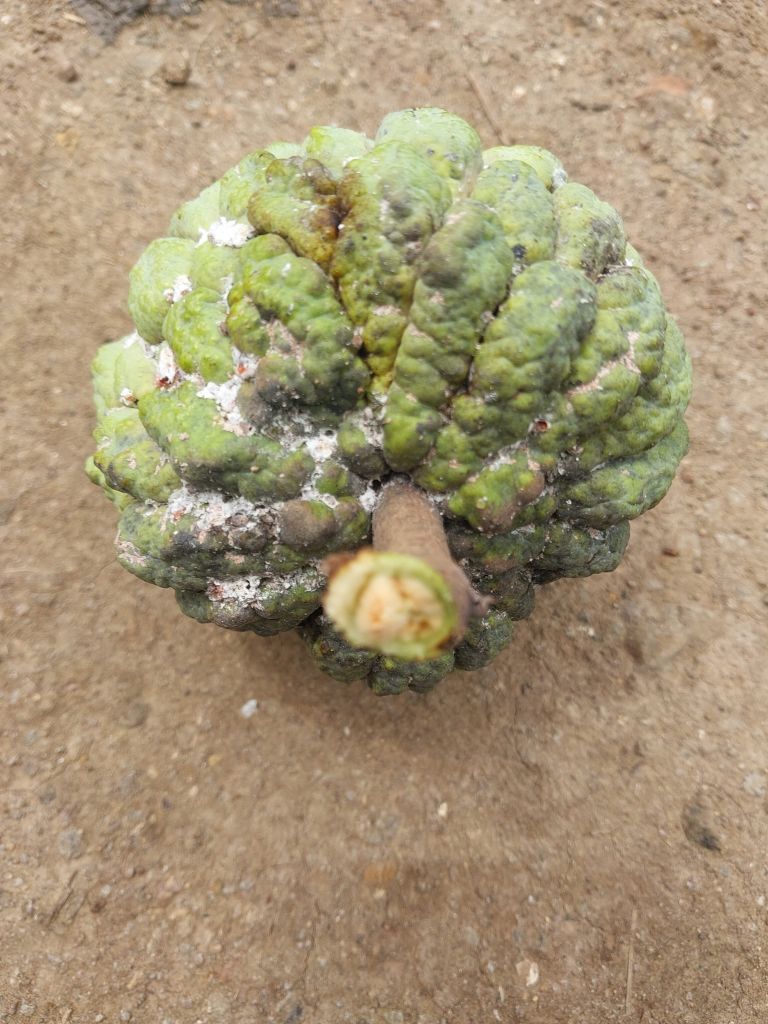
Disease label: Blank Canker